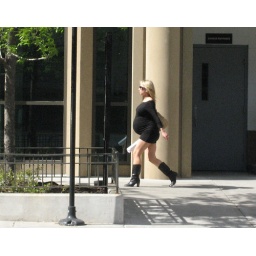
a very pregnant blond woman in a short, black dress struts down kinzie.